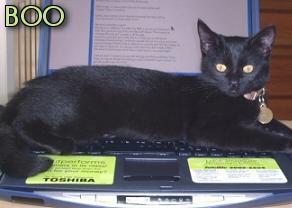
Bombay